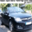
Label: automobile